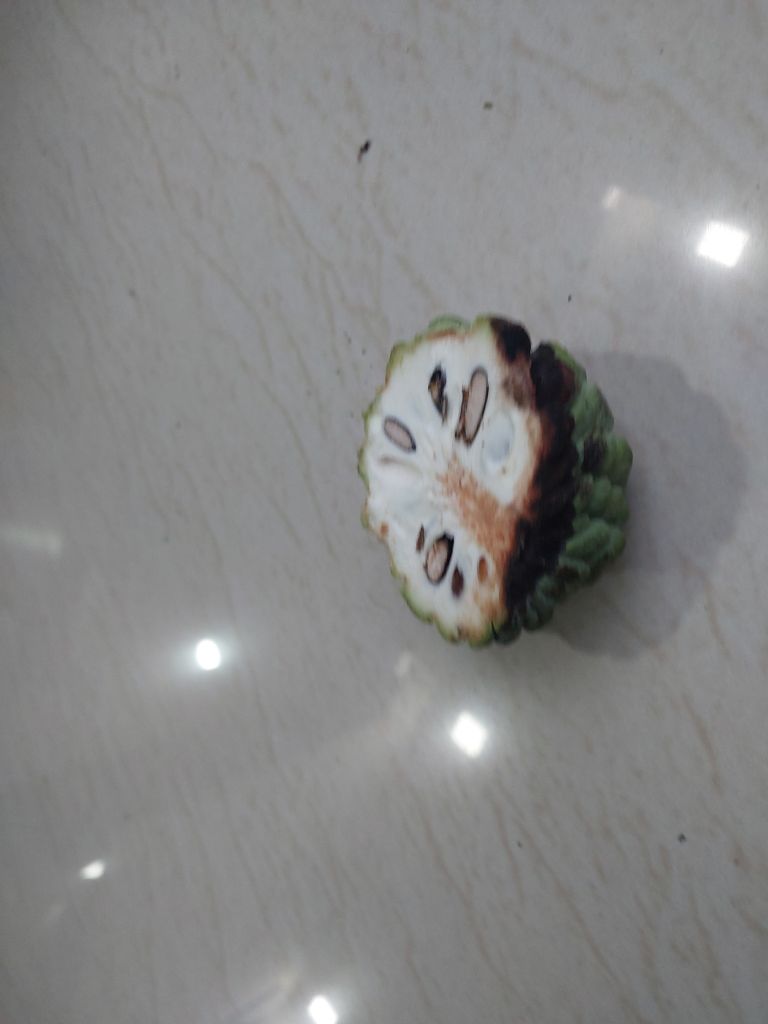
Disease label: Diplodia Rot